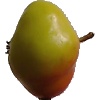
Label: Apple Red Yellow 2